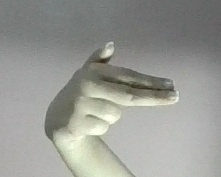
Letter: ghain